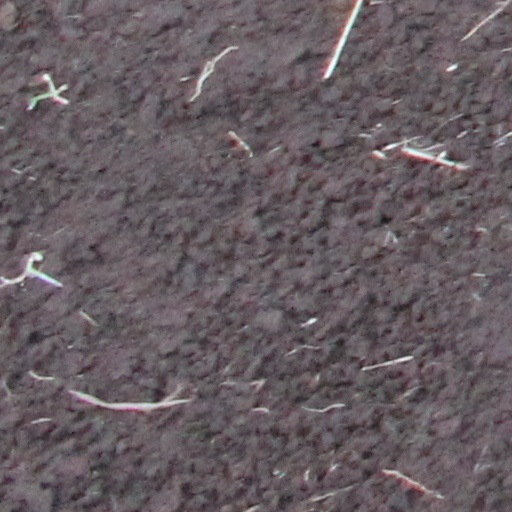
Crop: wheat